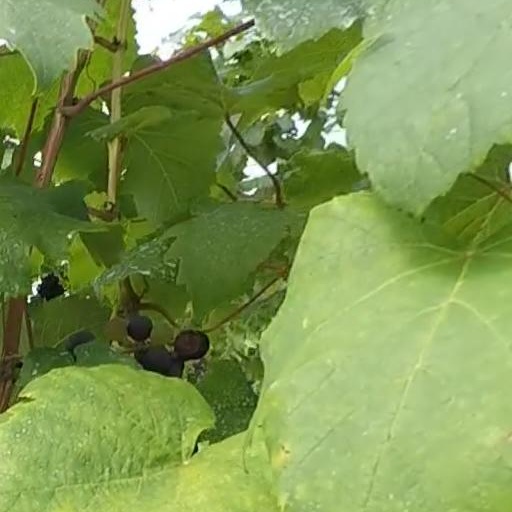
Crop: grape